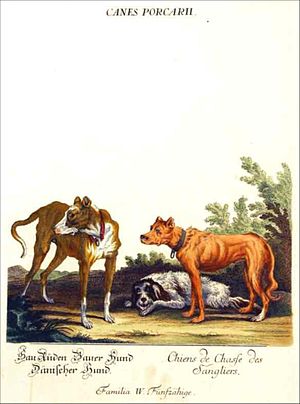
Granddanois / Navnet
Håndmalet tryk (28 x 45 cm) fra Johann Jakob Ridinger og Martin Elias Ridinger (1720-80)'s "Thierreich" (Thierbuch), Augsburg, 1768. (Håndkoloreret kobberstik på Honig-Bøttepapir). De to brødre var sønner af den absolut førende kunstner i rytter- og jagtbilleder, Johann Elias Ridinger (Ulm 1698-1767 Augsburg).
Håndmalet tryk (28 x 45 cm) fra Johann Jakob Ridinger og Martin Elias Ridinger (1720-80)'s ”Thierreich” (Thierbuch), Augsburg, 1768. (Handkolorierter Kupferstich auf Honig-Bütte). De to brødre var sønner af den absolut førende kunstner i jagtafbildninger i samtidens Germanien, Johann Elias Ridinger (Ulm 1698-1767 Augsburg). Brødrene videreførte faderens bogtrykkeri efter dennes død 1767.
En granddanois er en stor selskabshund, vagt- og forsvarshund, der vejer op til 95 kg.